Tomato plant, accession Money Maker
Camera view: tilt-top (135 deg); turntable rotation: 300 degrees
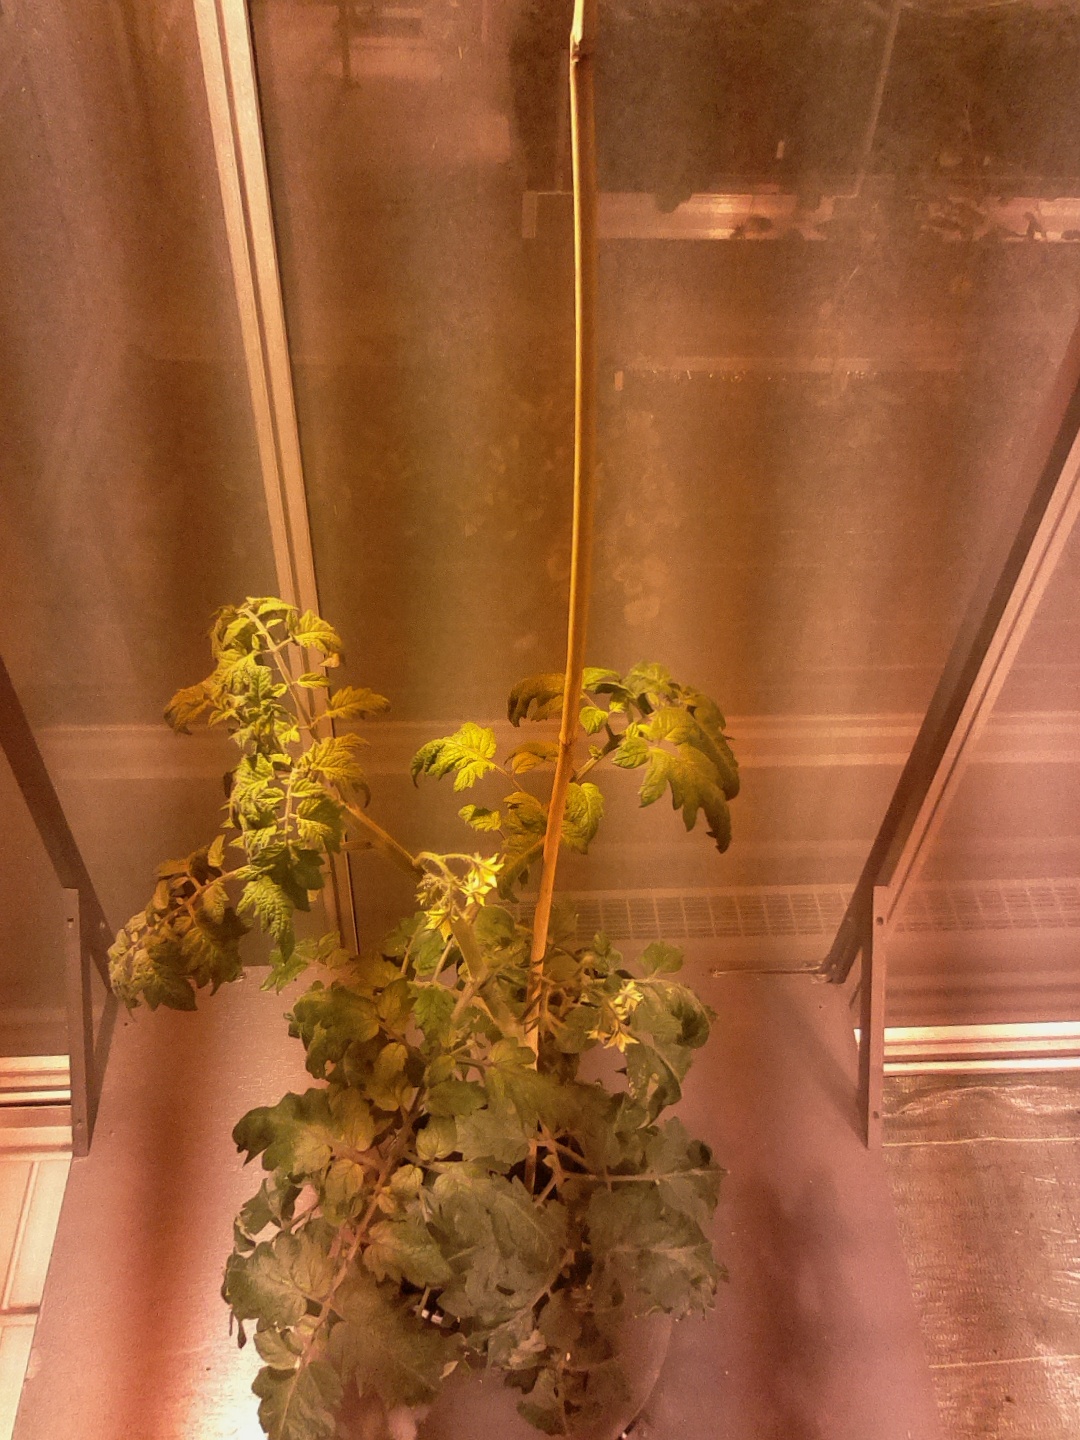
BBCH growth stage 68: Full flowering, 80%-90% of flowers open, more petals falling